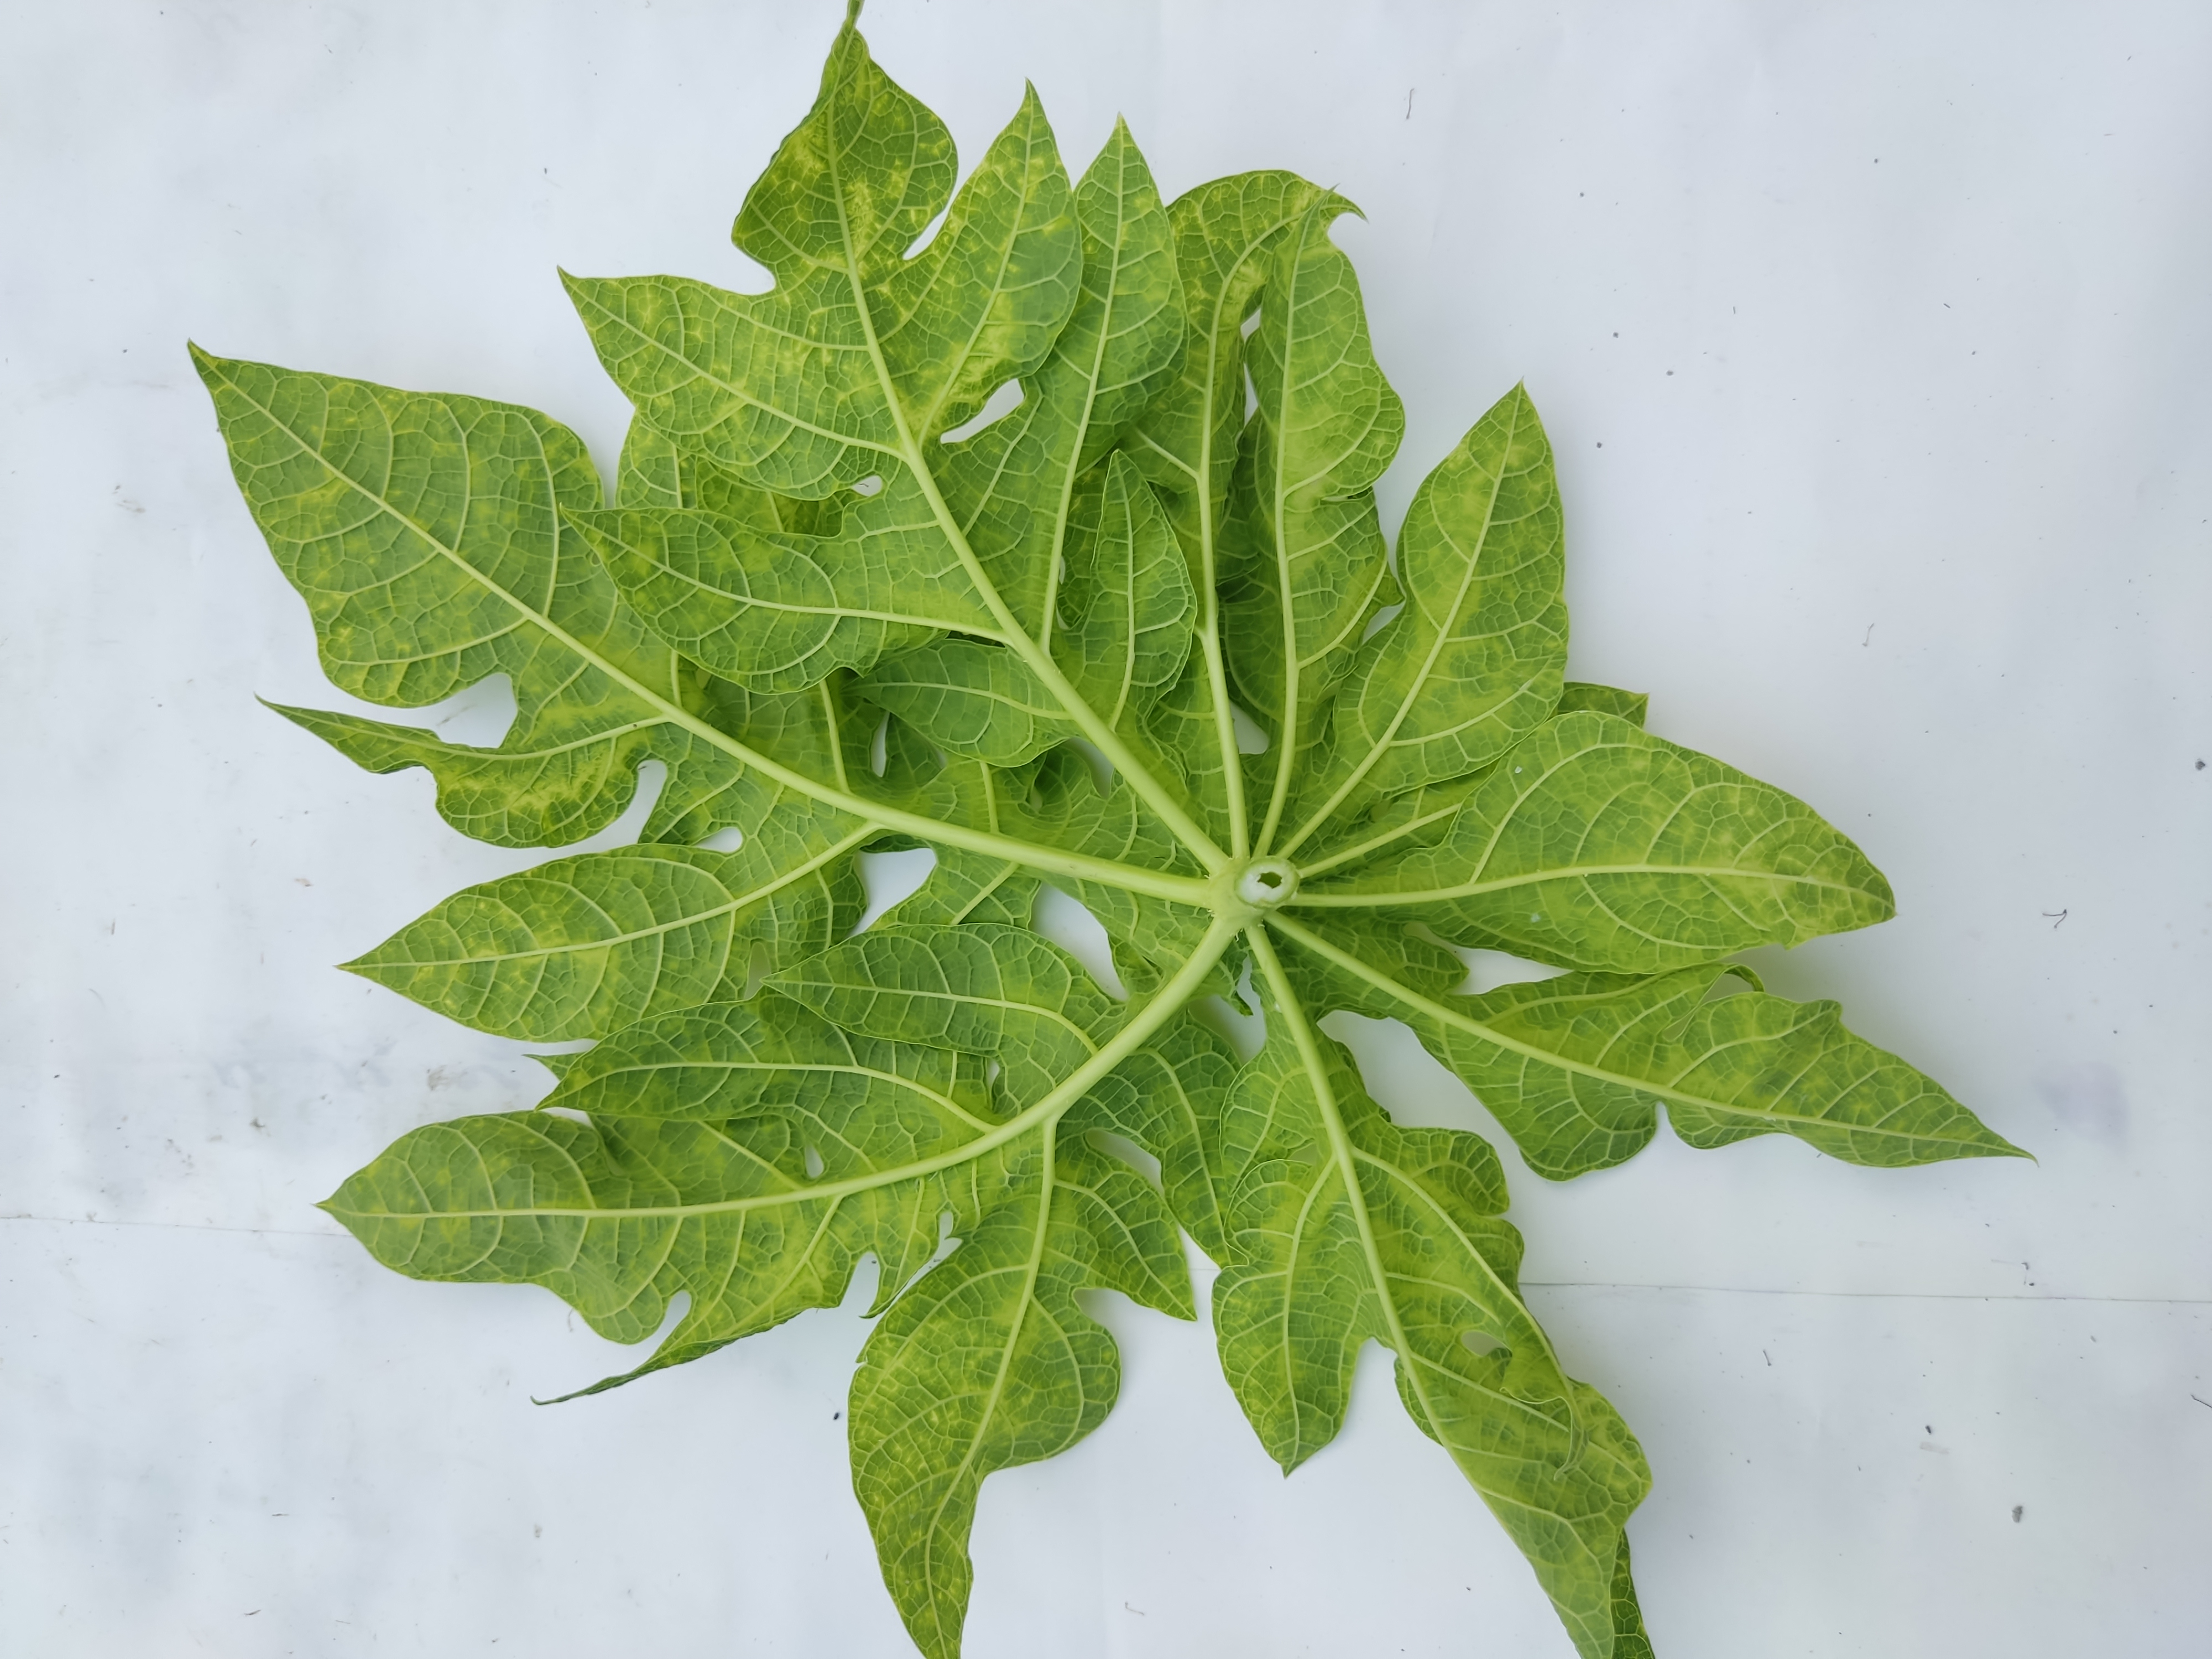
Label: Mosaic